Ina Marie von Bassewitz

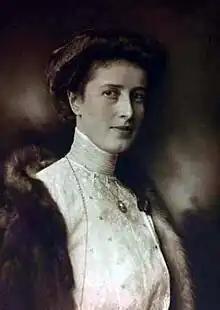
by Sandau, Berlin, 1915

Princess Oskar of Prussia, Countess of Ruppin (born Countess Ina-Marie Helene Adele Elise von Bassewitz, 27 January 1888 – 17 September 1973) was a German aristocrat and the wife of Prince Oskar of Prussia.